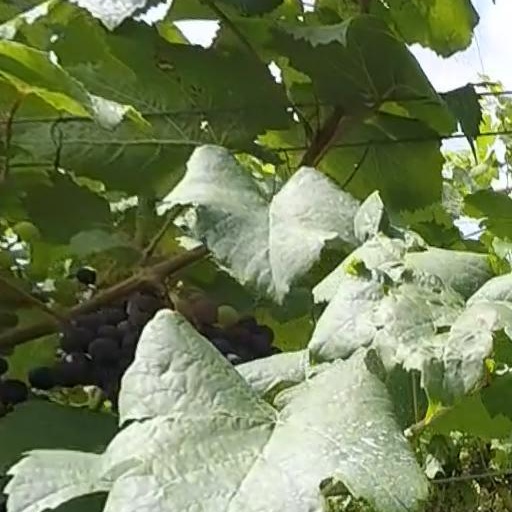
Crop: grape